1170 Syria earthquake

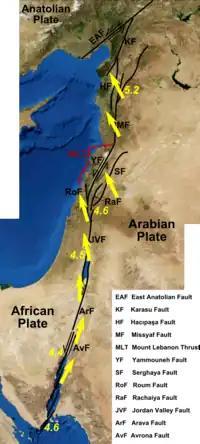

One of the largest earthquakes to hit Syria occurred early in the morning of 29 June 1170. It formed part of a sequence of large earthquakes that propagated southwards along the Dead Sea Transform, starting with the 1138 Aleppo earthquake, continuing with the 1157 Hama, 1170 and 1202 Syria events. The estimated magnitude is 7.7 on the moment magnitude scale, with the maximum intensity of X ("Extreme") on the Mercalli intensity scale.